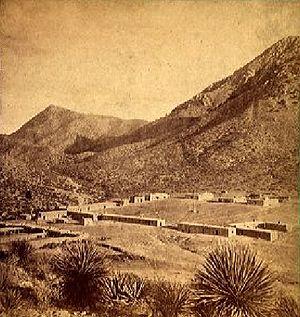
Le fort Bowie est un poste avancé du xixᵉ siècle de l'armée des États-Unis situé dans le sud-est de l'Arizona près de la ville actuelle de Willcox. Les bâtiments restants et le site sont maintenant protégés en tant que « site historique national de fort Bowie ».